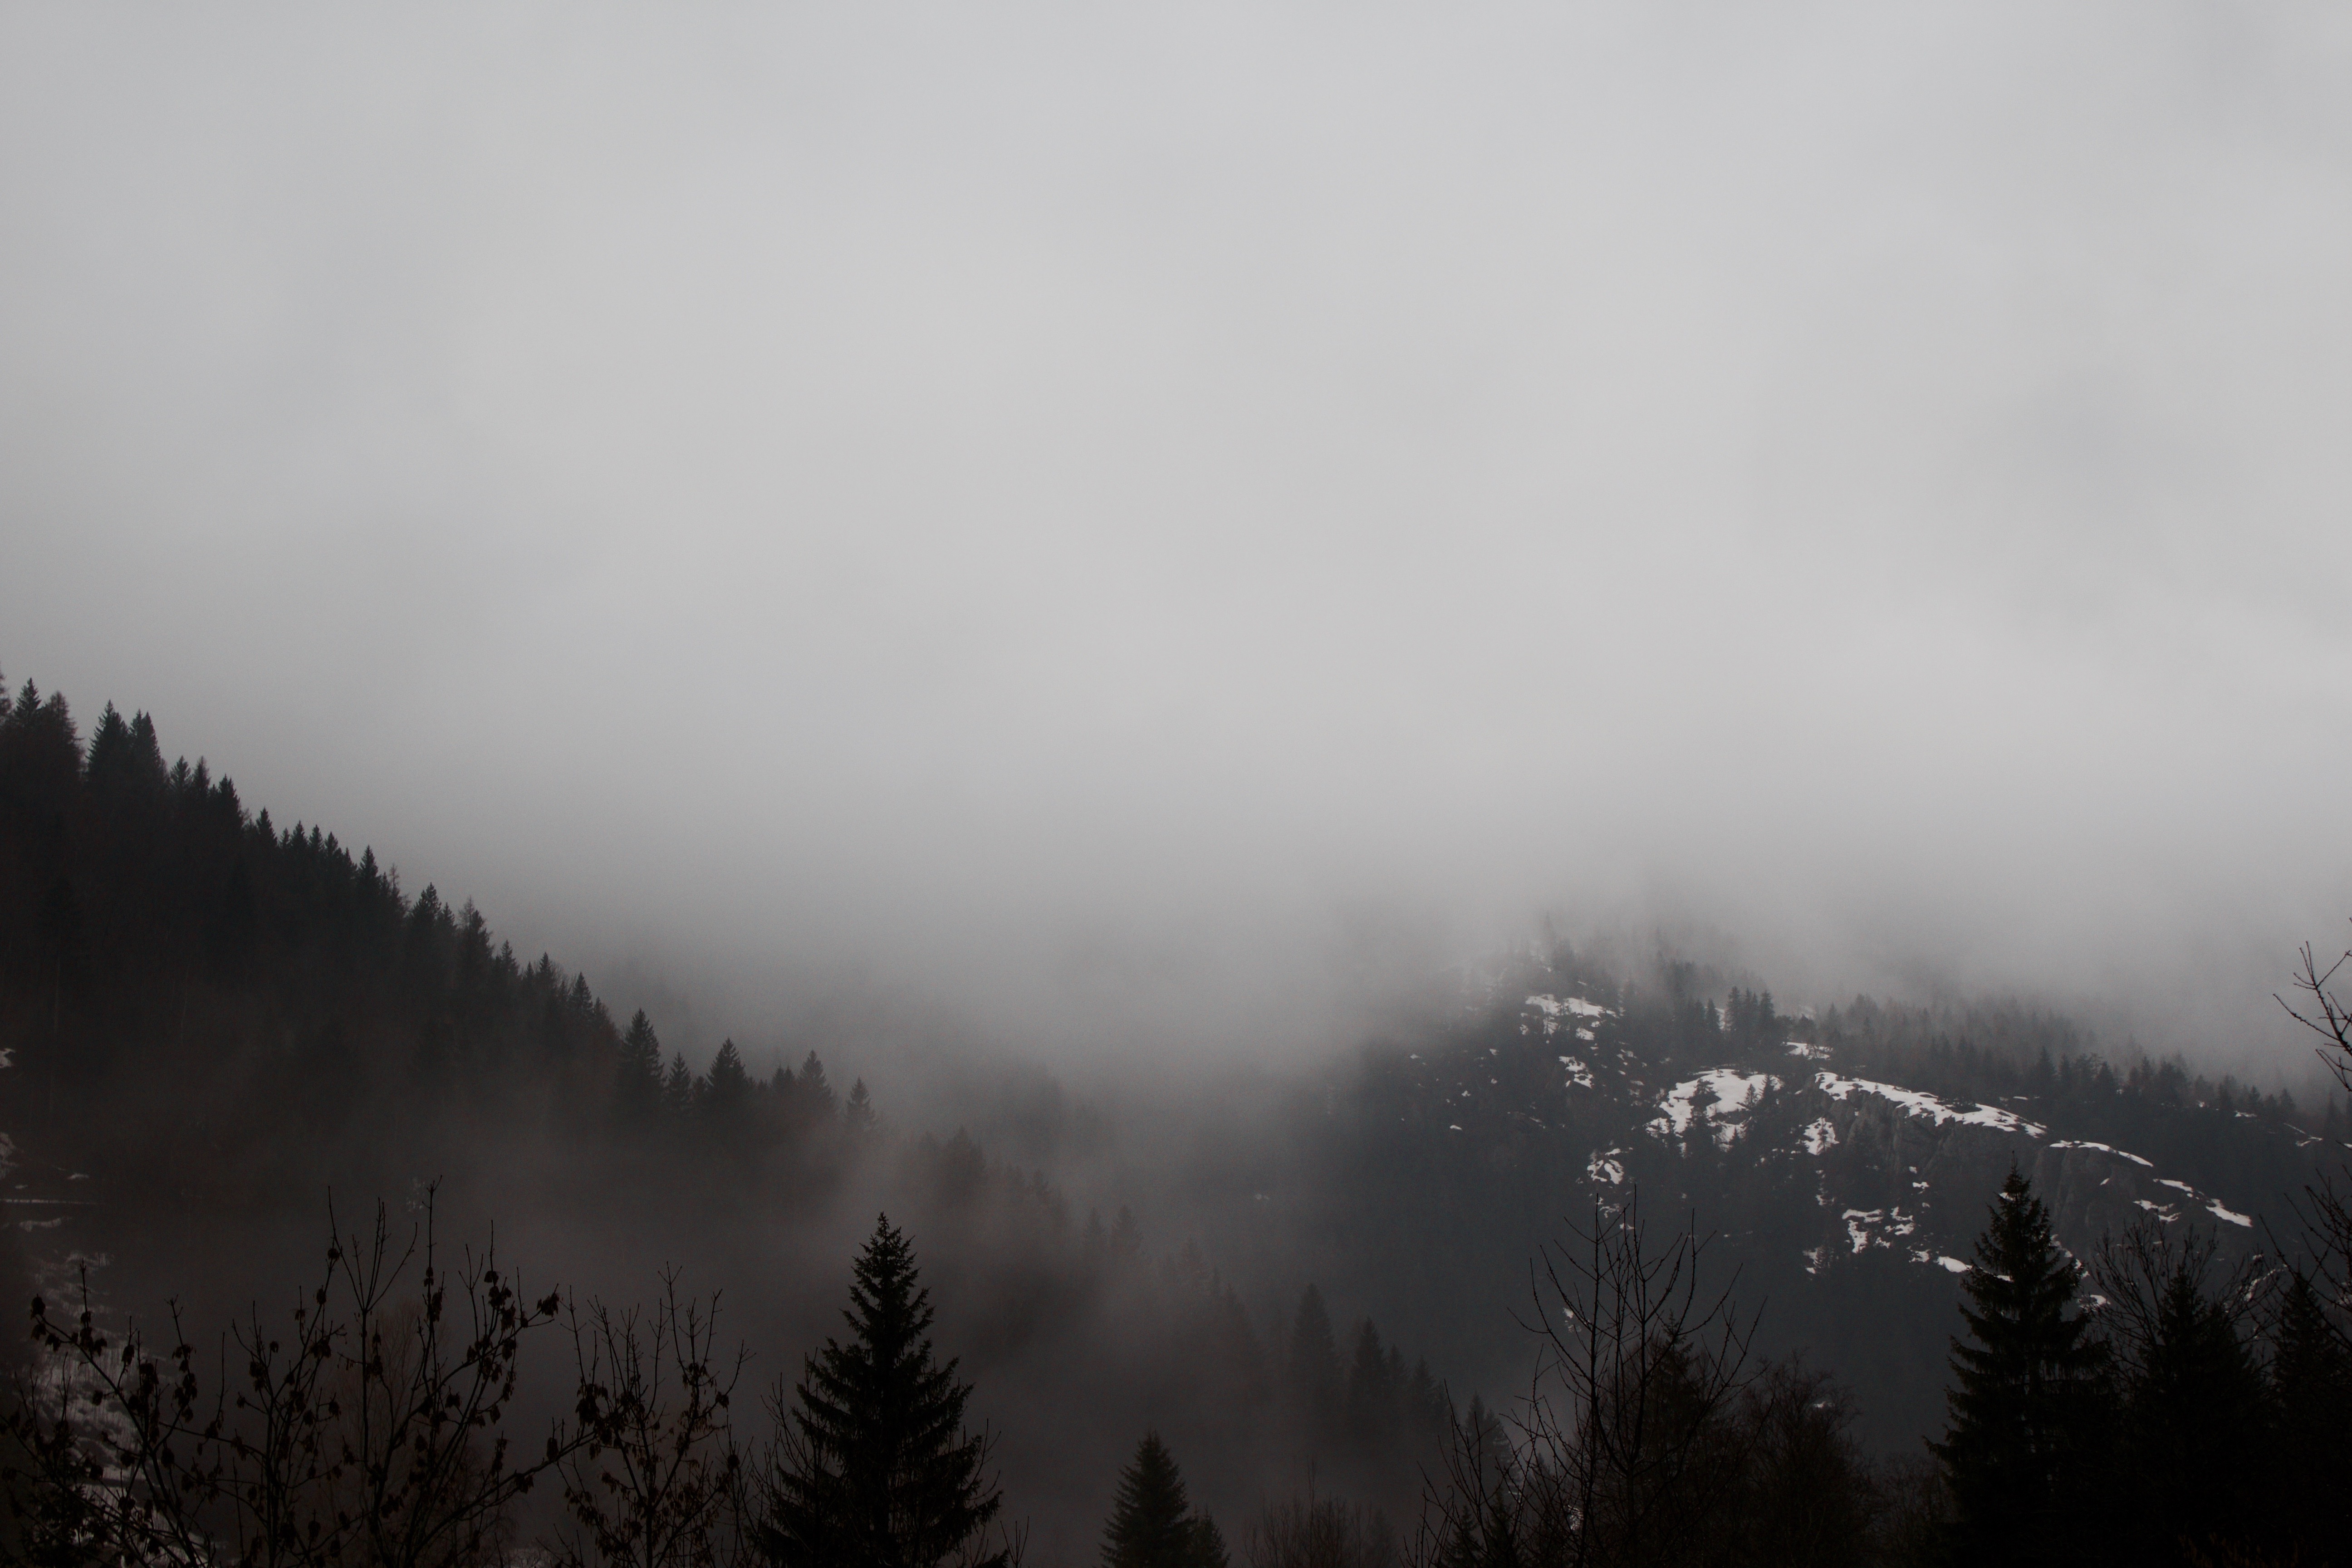
tree, nature, forest, mountain, snow, winter, cloud, fog, mist, morning, dawn, mountain range, weather, haze, geographical feature, atmospheric phenomenon, mountainous landforms